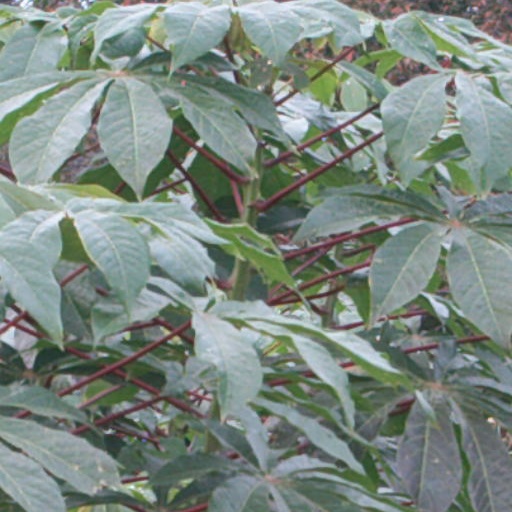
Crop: cassava